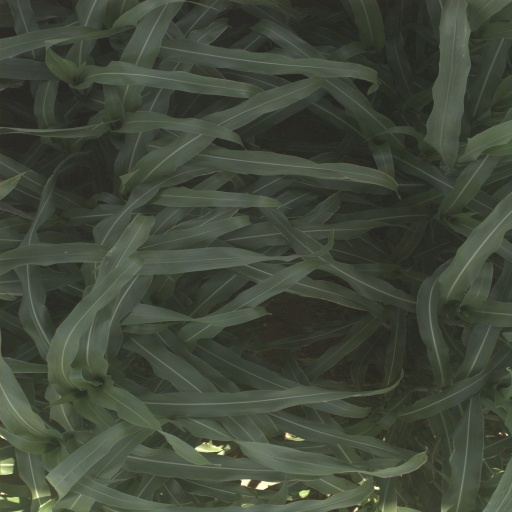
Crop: sorghum